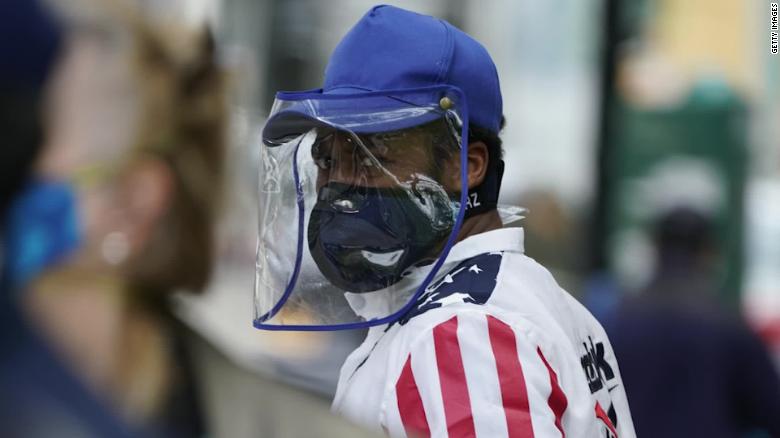
Objects detected:
Mask
Face_Shield